Czech architecture

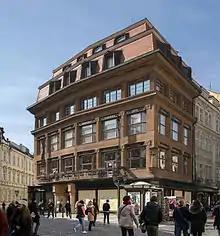
House of the Black Madonna

Cubism appeared at the beginning of the 20th century as an avant-garde artistic movement based on completely new ideas. The term "Cubism" was first used by the French art critic Louis Vauxcelles in 1908.